The Hickey Underworld

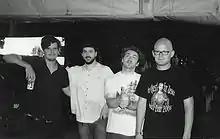
THU at Rock Werchter 2012

The Hickey Underworld is a Belgian alternative rock band from Antwerp. They named themselves after a song that appears on the album Plays Pretty for Baby, by Washington D.C. post-punk rockers Nation of Ulysses. In 2006, the band won Belgium's influential Humo's Rock Rally.